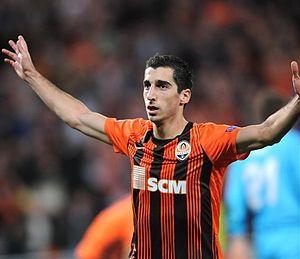
Henrikh Mkhitaryan est un footballeur international arménien, évoluant au poste de milieu de terrain à l'AS Rome prêté par Arsenal FC.